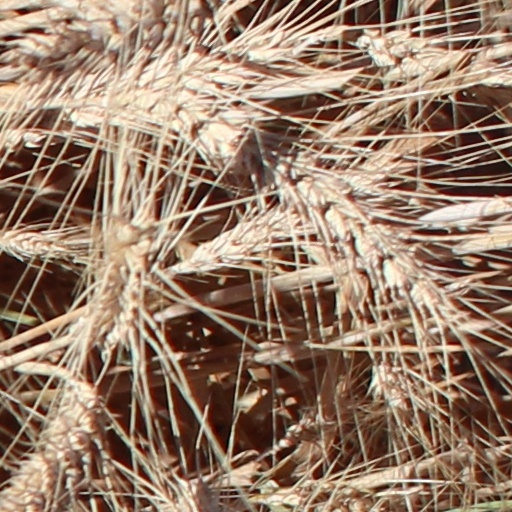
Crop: wheat